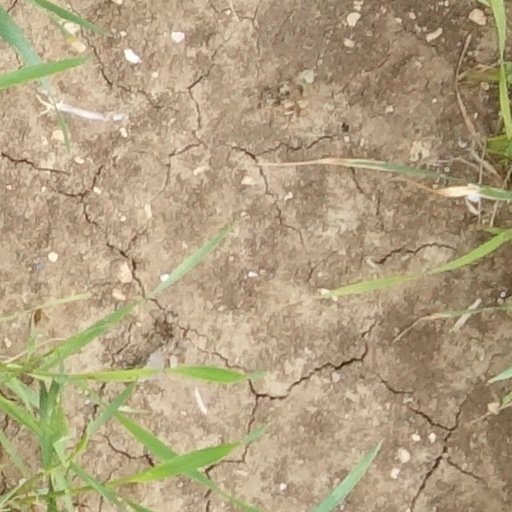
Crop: wheat